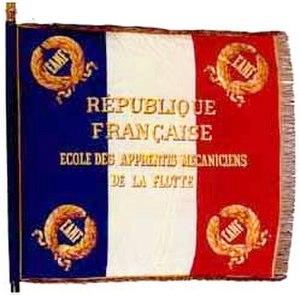
Drapeau
L' École des Apprentis Mécaniciens de la Marine Nationale fut fondée en 1831 a fermé définitivement ses portes en 1989.